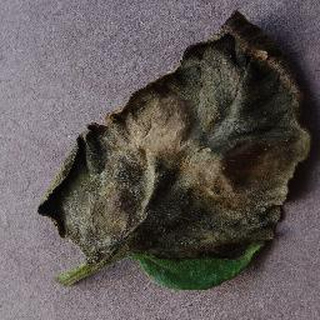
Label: tomato_late_blight